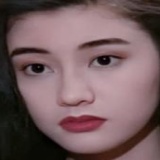
hoa hậu Lý Gia Hân